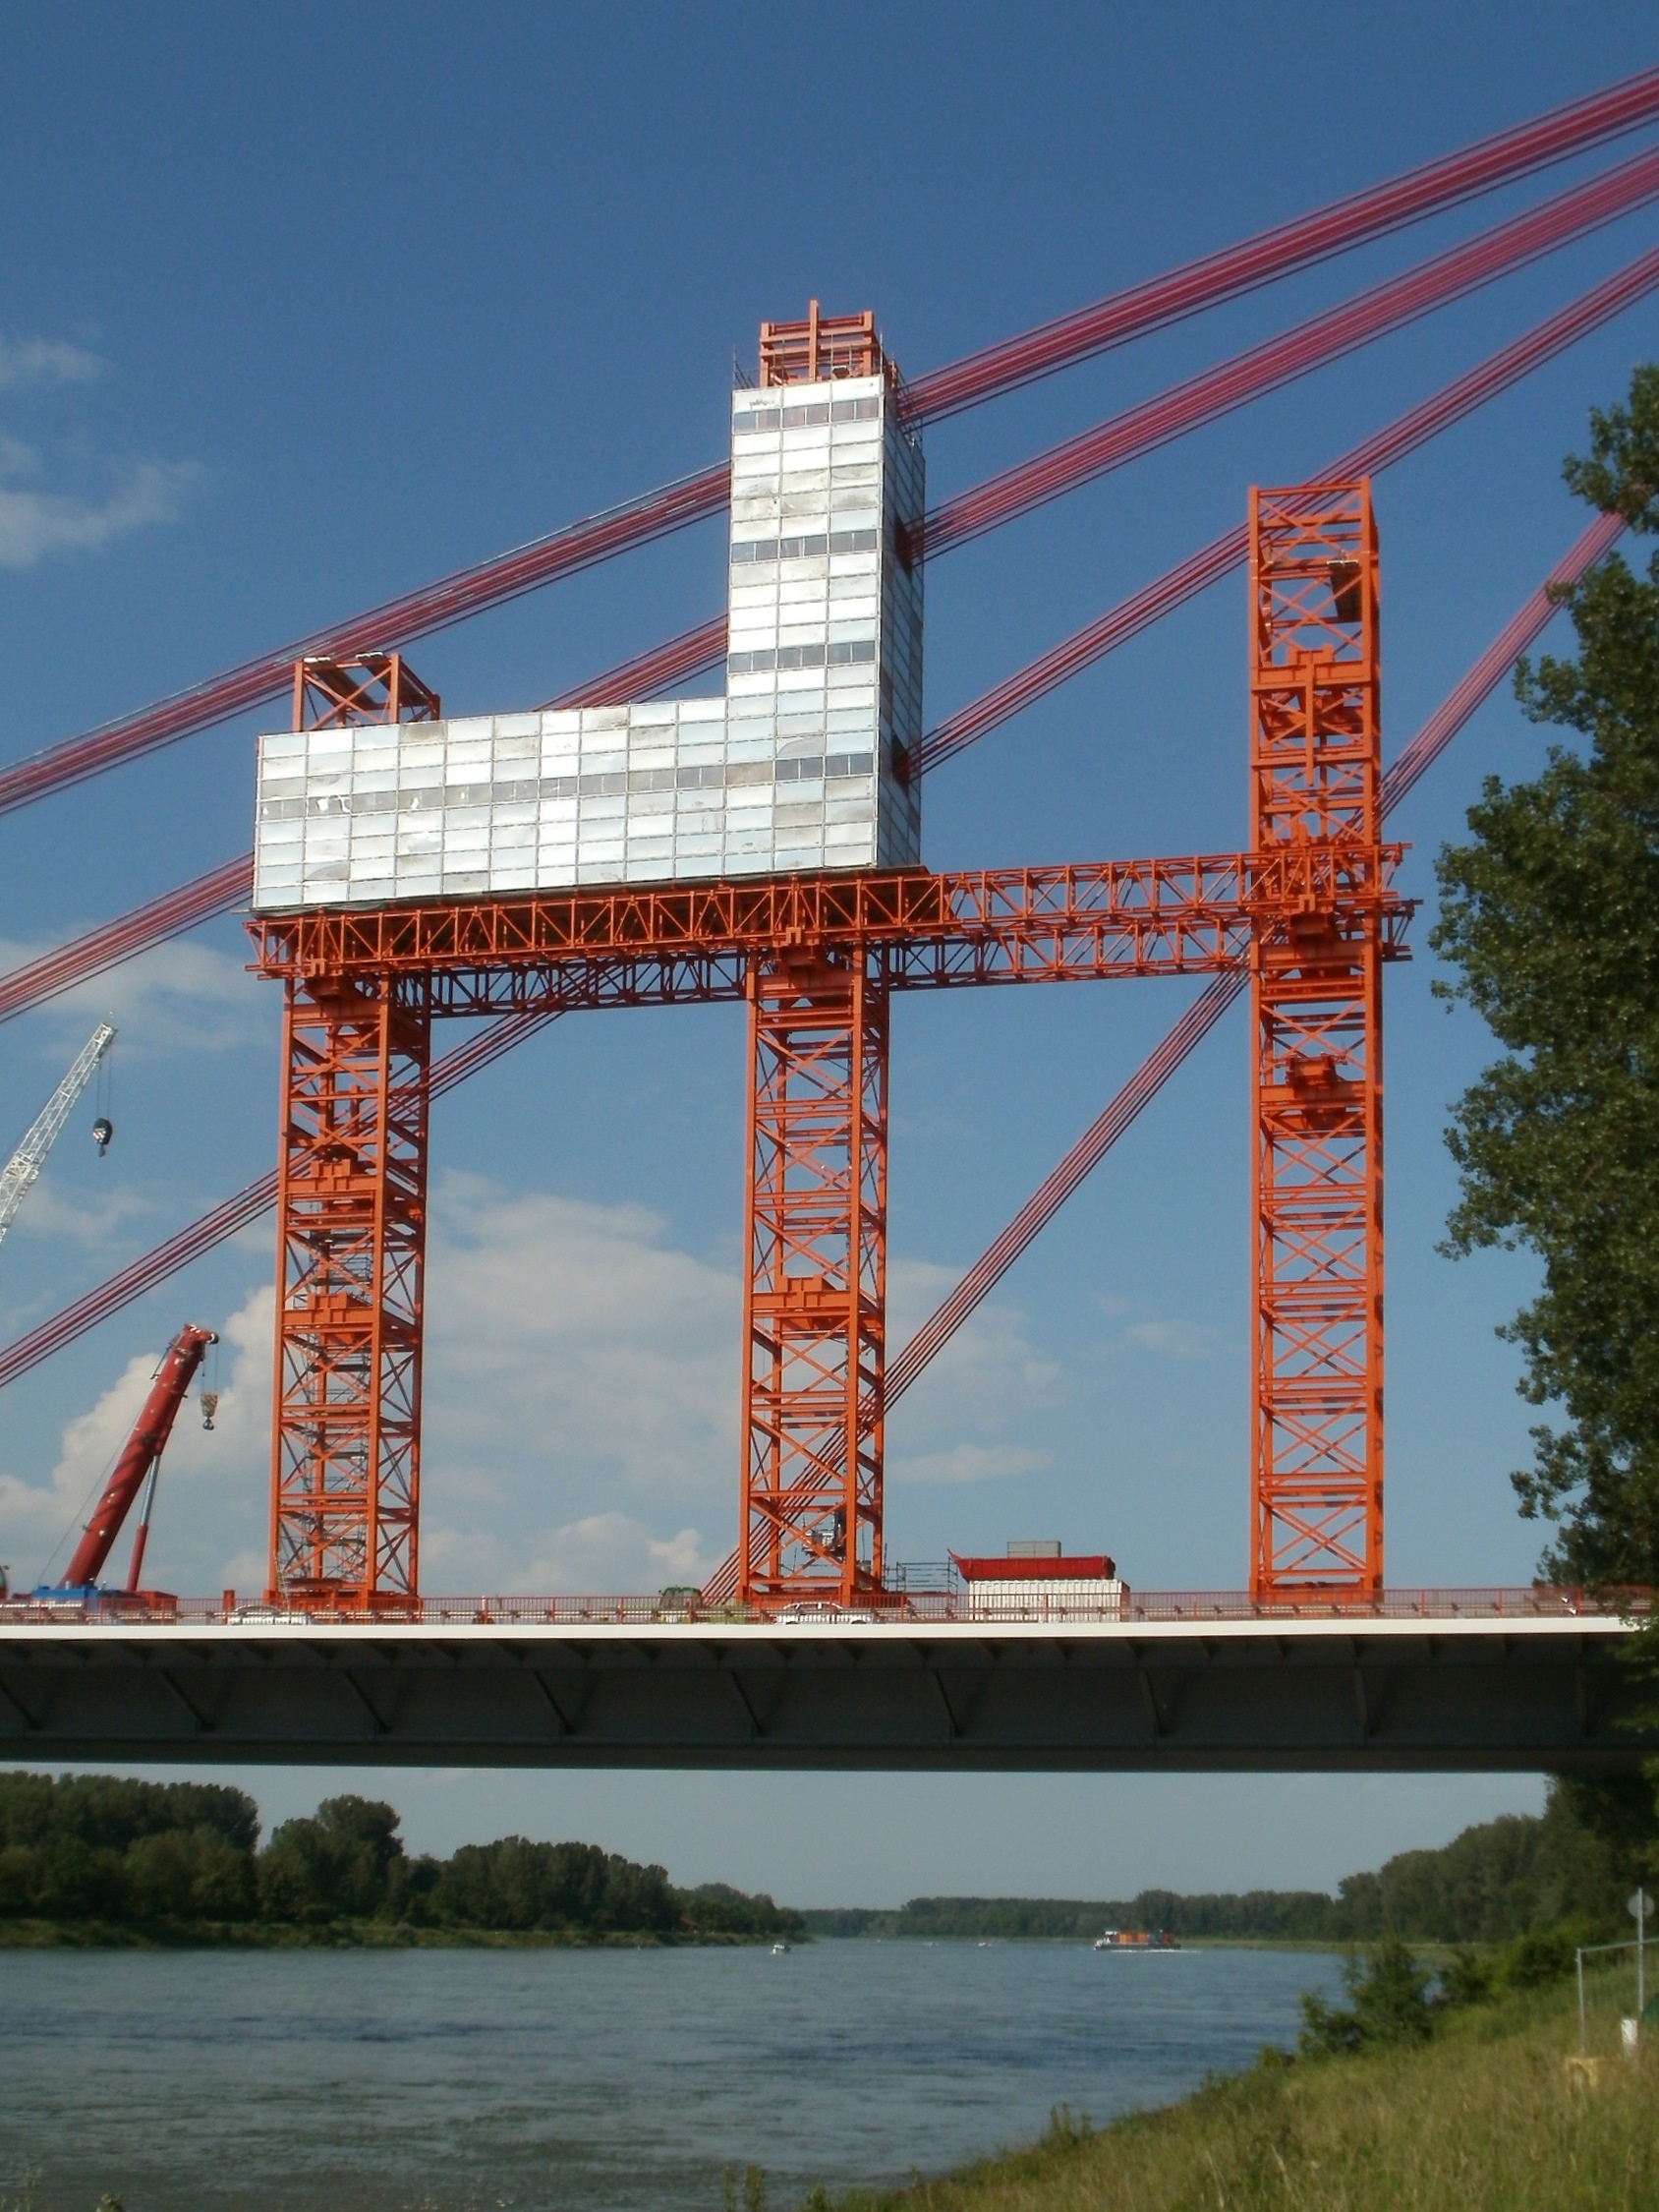
water, architecture, structure, bridge, crossing, river, transport, construction, vehicle, tower, landmark, infrastructure, connection, rhine, rheinbr cke, speyer, hockenheim